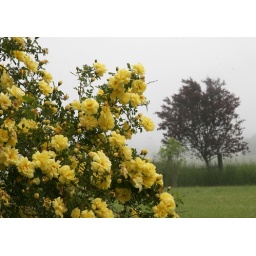
yellow roses in the fog